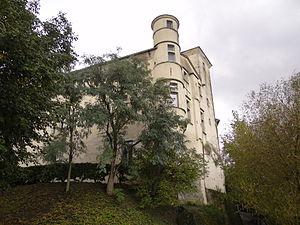
Château de Labruguière (Inscrit) This building is indexed in the Base Mérimée, a database of architectural heritage maintained by the French Ministry of Culture,
Cet article recense par ordre alphabétique et de manière se voulant exhaustive, les châteaux, maisons fortes, mottes castrales, manoirs situés dans le département français du Tarn, ainsi que les palais ou autres tours et commanderies. Il est fait état des inscriptions ou classements au titre des monuments historiques.
Cet article recense les monuments historiques du département du Tarn, en France, à l'exception des :
Le château de Labruguière est un château situé dans la commune éponyme dans le département du Tarn, en France et inscrit aux monuments historiques depuis le 13 juillet 1927.